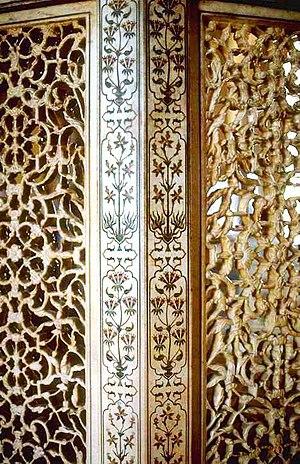
L'architecture atteint sous les Moghols une perfection exceptionnelle, en poursuivant les traditions iraniennes et locales antérieures, et en les enrichissant d'éléments européens et totalement nouveaux.